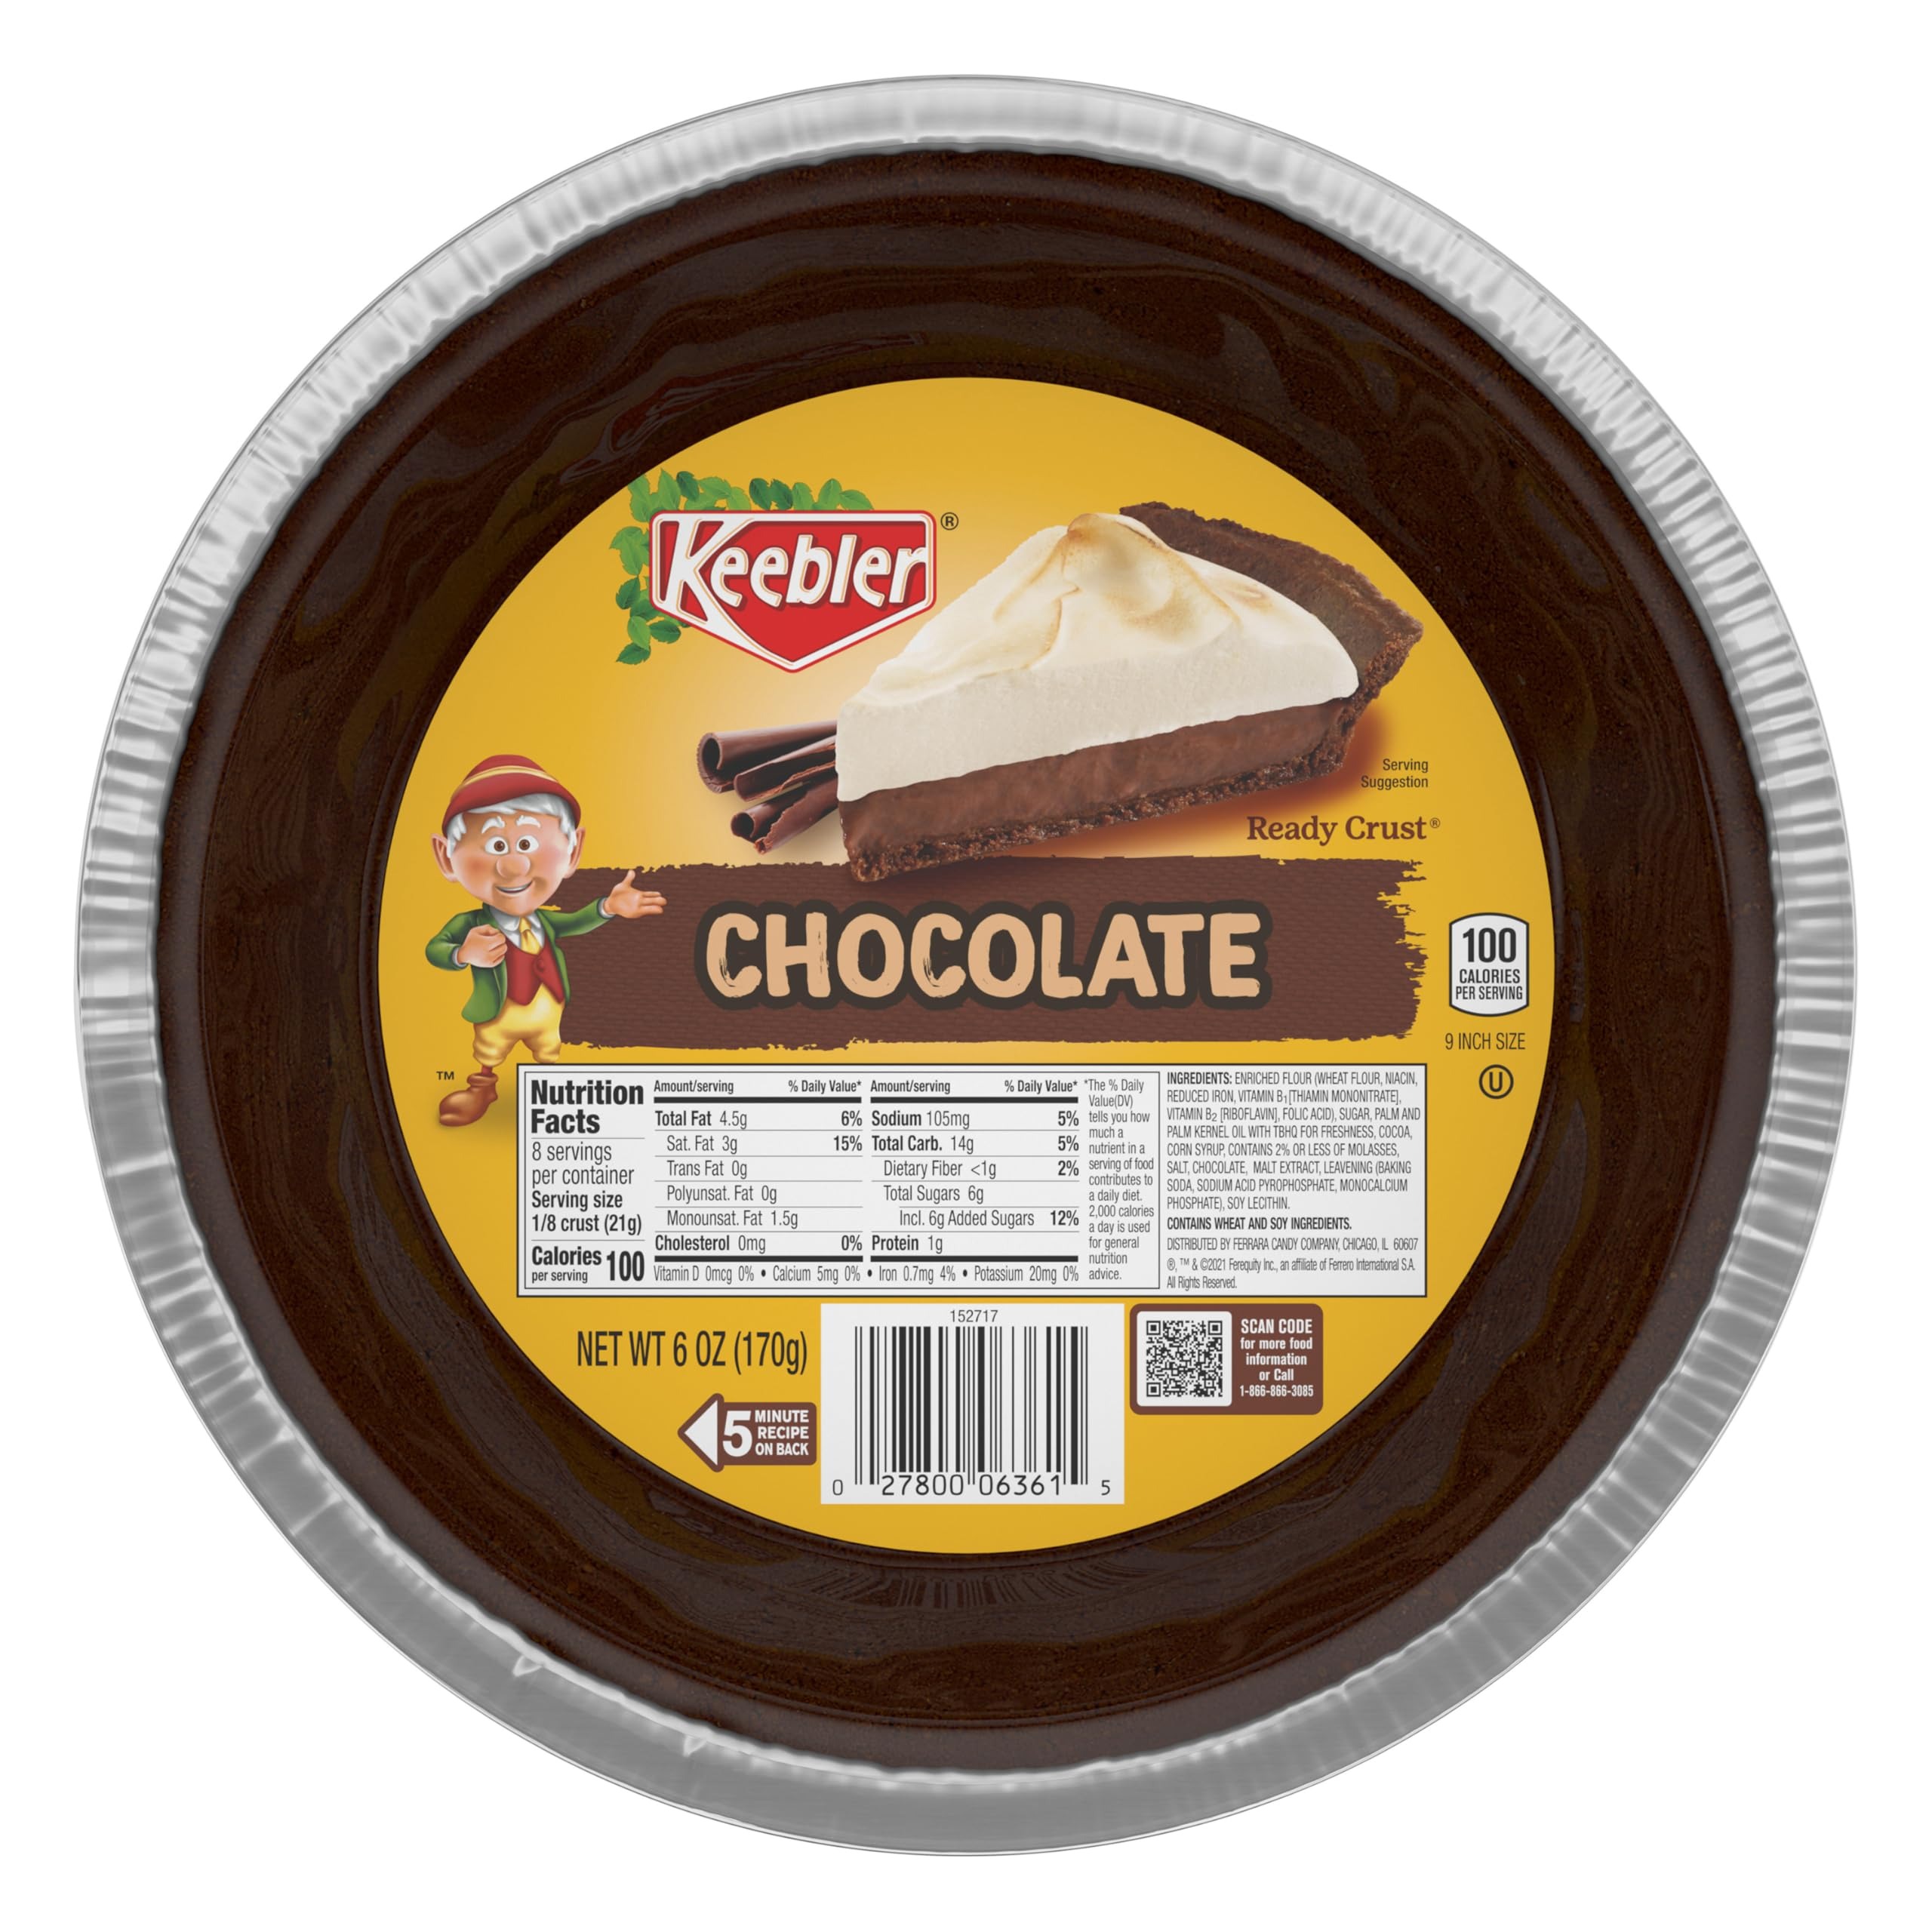
Item Name: Keebler Ready Crust 9-Inch Chocolate Pie Crusts, Premade Pie Crusts For Baking And No-Bake, 12 ct
Bullet Point 1: THE BEST BAKING BUDDY: Serve up the tastiest sweet snacks while cutting down on your time in the kitchen. Keebler Ready Crust Chocolate Pie Crusts brings simplicity to your home with twelve (12) 6-ounce, 9 inch crusts for you to fill with your favorite pie filling.
Bullet Point 2: MADE WITH RICH CHOCOLATE BITS: Tiny pieces of delicious chocolate are crushed to a fine texture, mixed into Keebler's special pie crust mix, and precisely packed into a 9 inch pie pan. Keebler Ready Crust Chocolate Pie Crusts have a delicious and subtly sweet flavor, adding richness to your favorite baked treat.
Bullet Point 3: A TOUCH OF MAGIC: With your favorite filling and a little Keebler elf magic, you can bring the finesse and flavor of bakery desserts to any event. Impress your guests with delicious creations that require less baking supplies and are packed with magical flavor.
Bullet Point 4: HOMEMADE FLAVOR: Convenient and ready to use, every Keebler pie crust has a from-scratch taste, perfect for whipping up nostalgic family recipes or new chocolatey treats. Bring the bakery to your home with a tasty foundation for your favorite dessert creation. No baking is necessary.
Bullet Point 5: ENDLESS WAYS TO ENJOY: Make your pie creations come alive with the crispy texture ideal for pies of any kind. For a golden crust, crack an egg, brush, and bake for a few minutes. Then, add pudding, fruit, or your favorite dessert filling. Treat friends, family, and coworkers with a treat that's easy to use and easier to eat.
Value: 72.0
Unit: Ounce

Price: 4.99